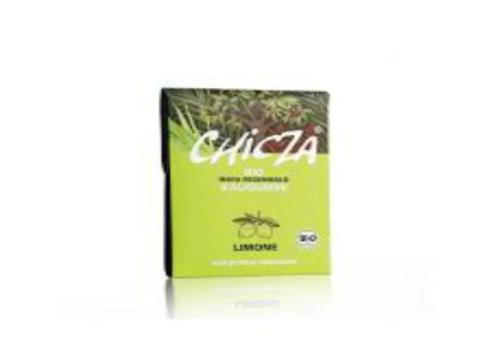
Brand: chicza
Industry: Food